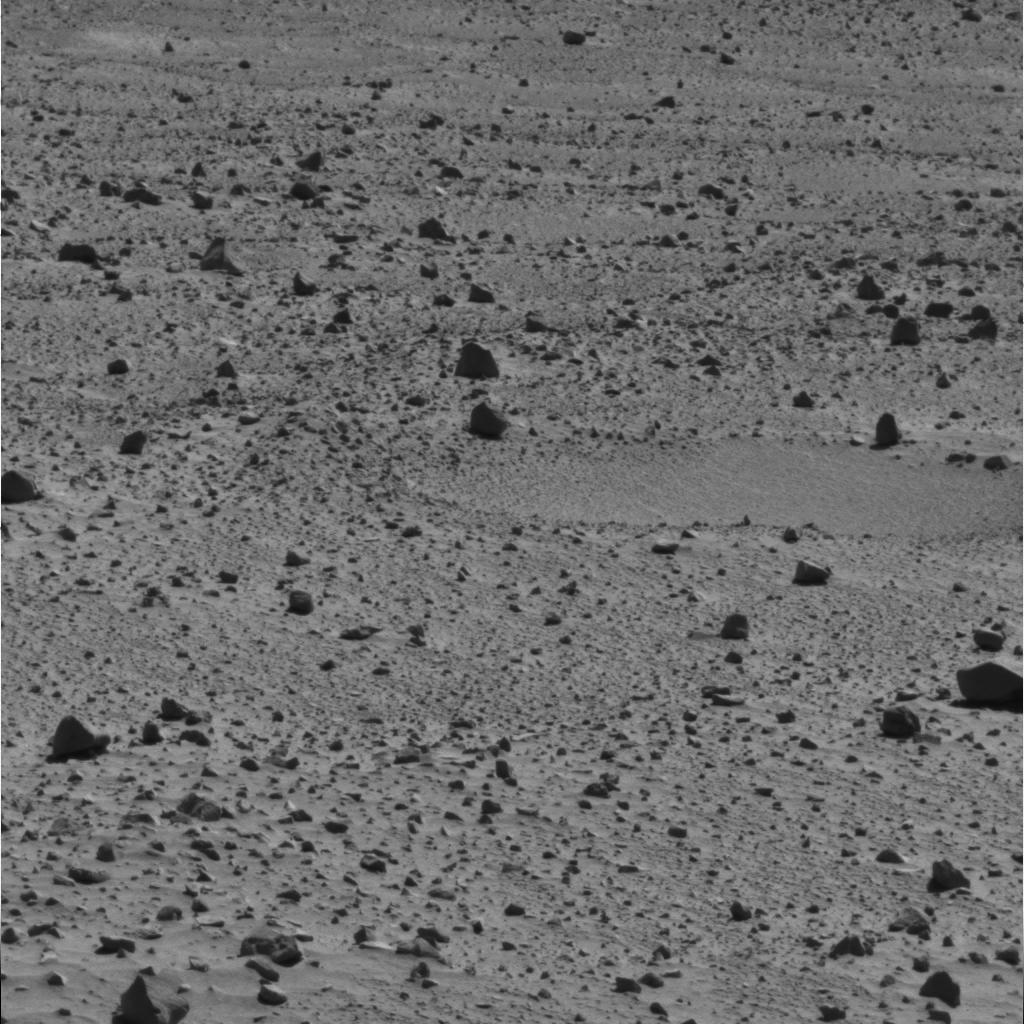
Surface features visible: Float Rocks, Clasts, Soil, Nearby Surface